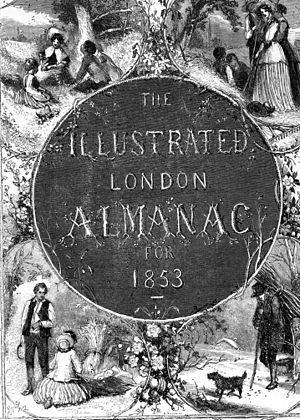
Edmund Evans, né à Southwark le 23 février 1826 et mort à Ventnor le 21 août 1905, est un graveur sur bois et un imprimeur britannique notable de l'ère Victorienne. Evans s'est spécialisé dans l'impression entièrement en couleurs, développant une forme d'impression au bloc de bois. Il devient un incontournable de son domaine au milieu du XIXᵉ siècle.